Sierra Leone–United States relations

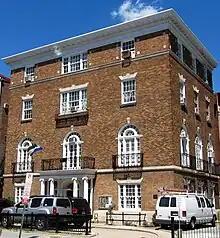
Embassy of Sierra Leone in Washington, D.C.

In 1959, the United States reopened the consulate in Freetown and elevated it to embassy status when Sierra Leone became independent in 1961. U.S.-Sierra Leone relations today are cordial, with ethnic ties between groups in the two countries receiving increasing historical interest. Many thousands of Sierra Leoneans reside in the United States. The United States recognized Sierra Leone's independence from the United Kingdom on April 27, 1961. Diplomatic relations were initiated on the same day, with the elevation of the existing American Consulate General in Freetown to Embassy status. Herbert Reiner Jr. served as the Chargé d'Affaires ad interim.